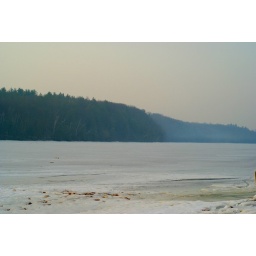
looking out over the frozen lake at sunrise. there is a blue mist in the distance